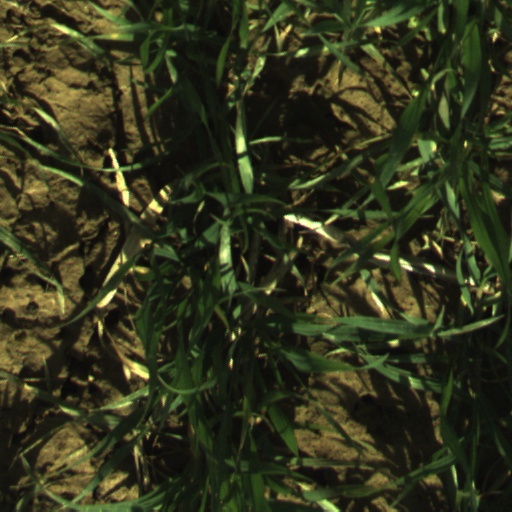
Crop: wheat